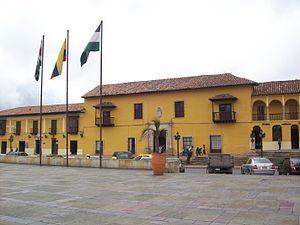
Tunja est la ville la plus peuplée du centre de la Colombie. C'est le chef-lieu du département de Boyacá. Elle se situe sur l'Altiplano cundiboyacense de la Cordillère Orientale des Andes. C'est la ville la plus haute du pays. Ses habitants s'appellent les Tunjanos. La ville est divisée en huit arrondissements.